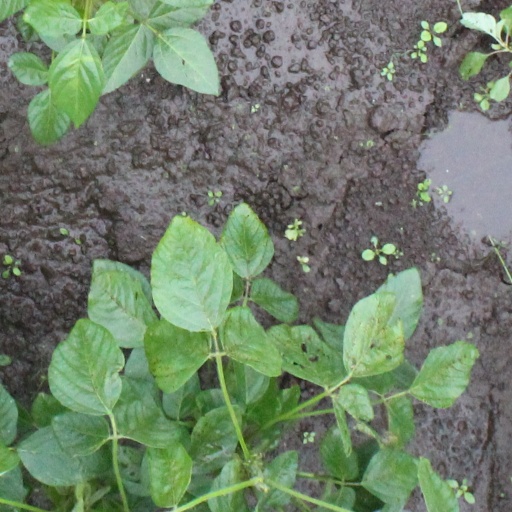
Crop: soybean